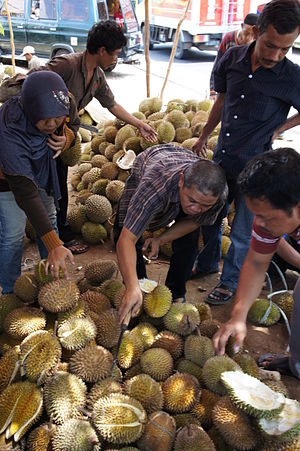
Durian / Dyrkning og tilgængelighed
Durian sælges nær Cirebon, Indonesien
Durian er en frugt der gror i Sydøstasien. Den har en gennemtrængende lugt, og smagen er sødlig og fad. Durian omtales også som "frugternes konge". På mange hoteller og andre offentligt tilgængelige bygninger i Sydøstasien skiltes der med, at det er forbudt at medbringe Durian på området. Dette skyldes at lugten fra durianen er så stærk, at den kan sprede sig til alle rummene i en bygning, igennem blandt andet bygningernes ventilationsanlæg. Durian er også forbudt i offentlige transportmidler og at medbringe ombord på fly.